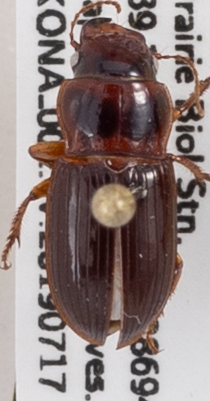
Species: Cratacanthus dubius
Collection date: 2019-07-17
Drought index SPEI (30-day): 1.594
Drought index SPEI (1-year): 1.85
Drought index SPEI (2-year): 0.71